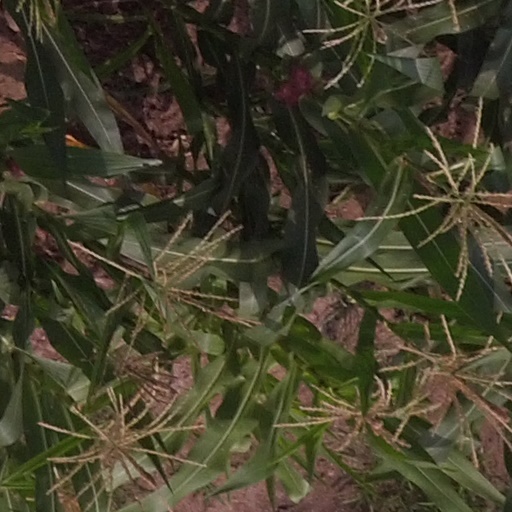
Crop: maize; corn